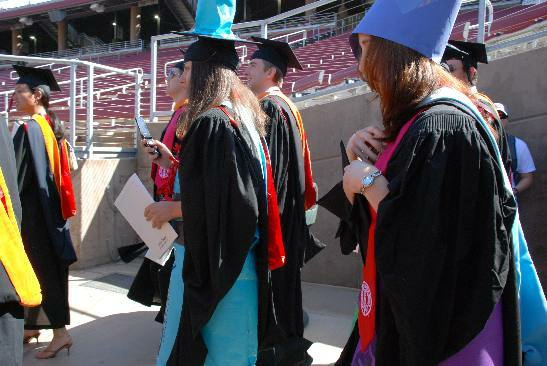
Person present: Yes